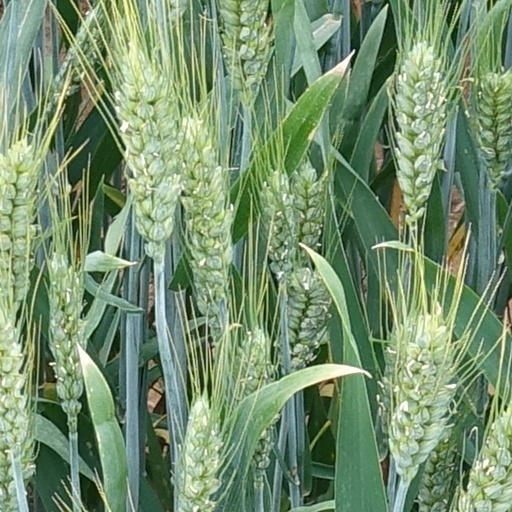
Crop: wheat